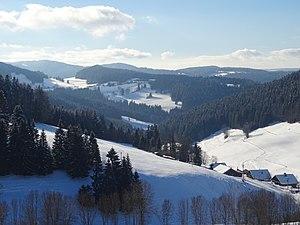
Paysage hivernal
Montlebon est une commune française située dans le département du Doubs en région Bourgogne-Franche-Comté. Les habitants de la commune sont les Belmontois et Belmontoises.